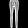
Label: Trouser